Muhammadu Dikko

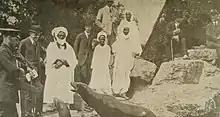
Muhammad Dikko visit to England Museum.

In April 1903, the British army, led by Lord Frederick Lugard arrived at the gates of Katsina. Having already conquered most of Hausaland, including nearby Kano and the Sokoto, the capital of the caliphate established by Danfodio, the British were welcome by the emir, and Katsina surrendered without a fight.